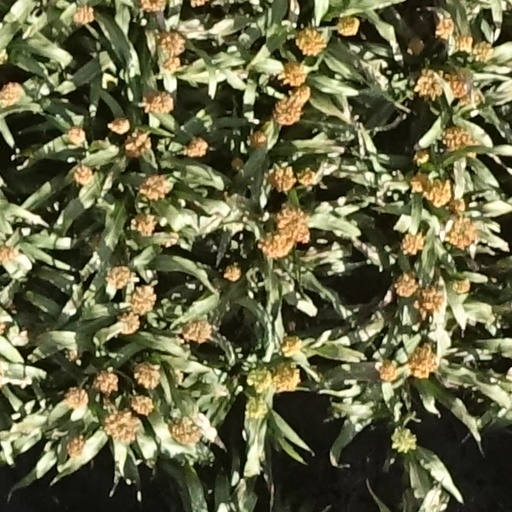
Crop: sorghum